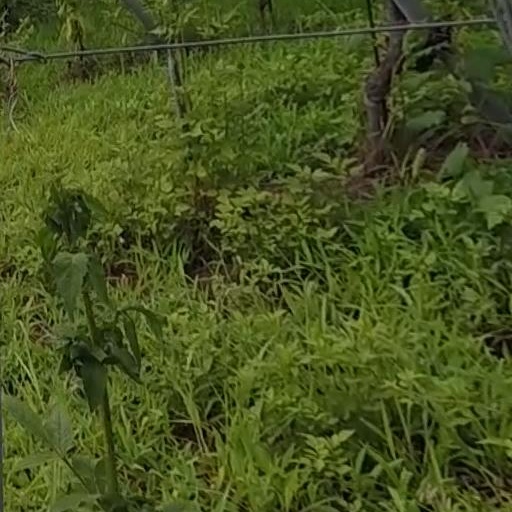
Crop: grape